Black Canary

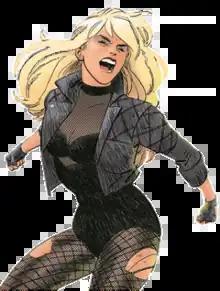
"The New 52" iteration of the Black Canary, Dinah Drake Lance, derived character art from the cover of "Black Canary" #4 (September 2015).Art by Evan Shaner.

Black Canary is the name of two superheroines appearing in American comic books published by DC Comics. As one of the earliest female superheroes in the DC Comics universe, the character has made numerous appearances in prominent team-up titles, including the "Justice Society of America" and "Justice League of America". The Black Canary persona has been adopted by two individuals, portrayed as legacy heroes with a mother-daughter relationship between the two. Following DC's New 52 initiative, Black Canary was briefly amalgamated as a single character before the mother-and-daughter dynamic was restored to continuity.